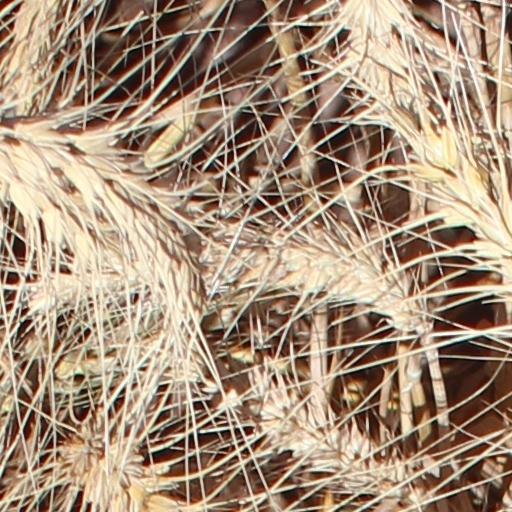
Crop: wheat